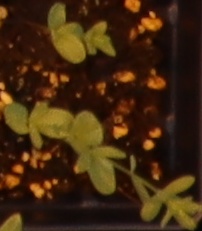
Label: Flax